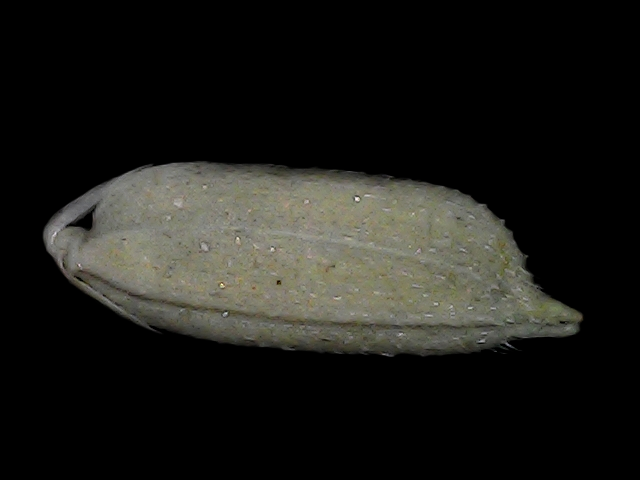
Rice variety: Bd79